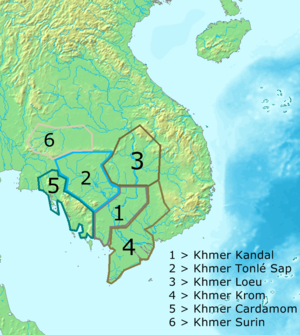
Répartition de la Langue Khmère.
Le khmer est une langue appartenant au groupe des langues môn-khmères de la famille des langues austroasiatiques. Langue des populations khmères, il est principalement parlé au Cambodge et dans les zones limitrophes comme en Thaïlande par les Khmers Leu dans la région Isan et au Viêt Nam dans le delta du Mékong par les Khmers Krom, ce qui s'explique par l'histoire de ces pays et l'ancienne géographie.